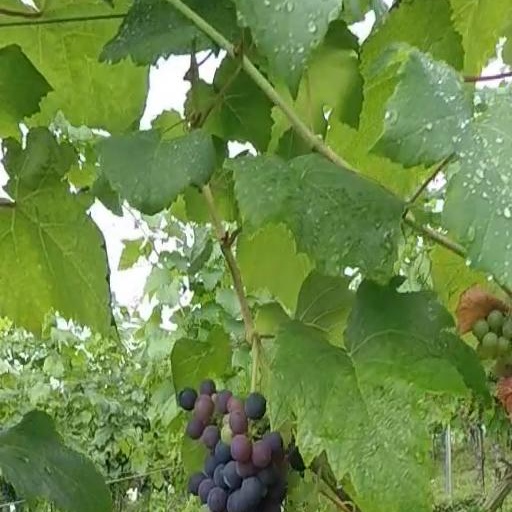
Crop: grape